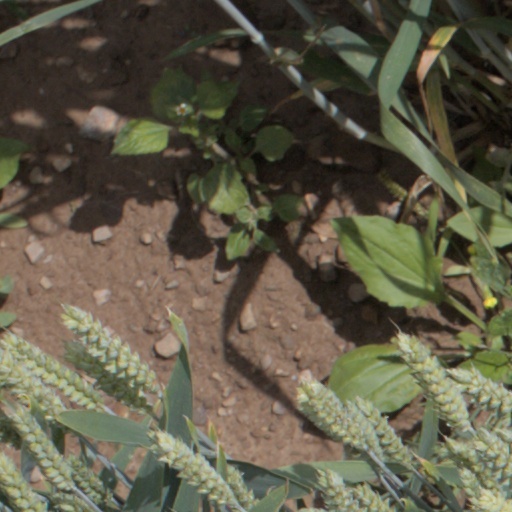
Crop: wheat